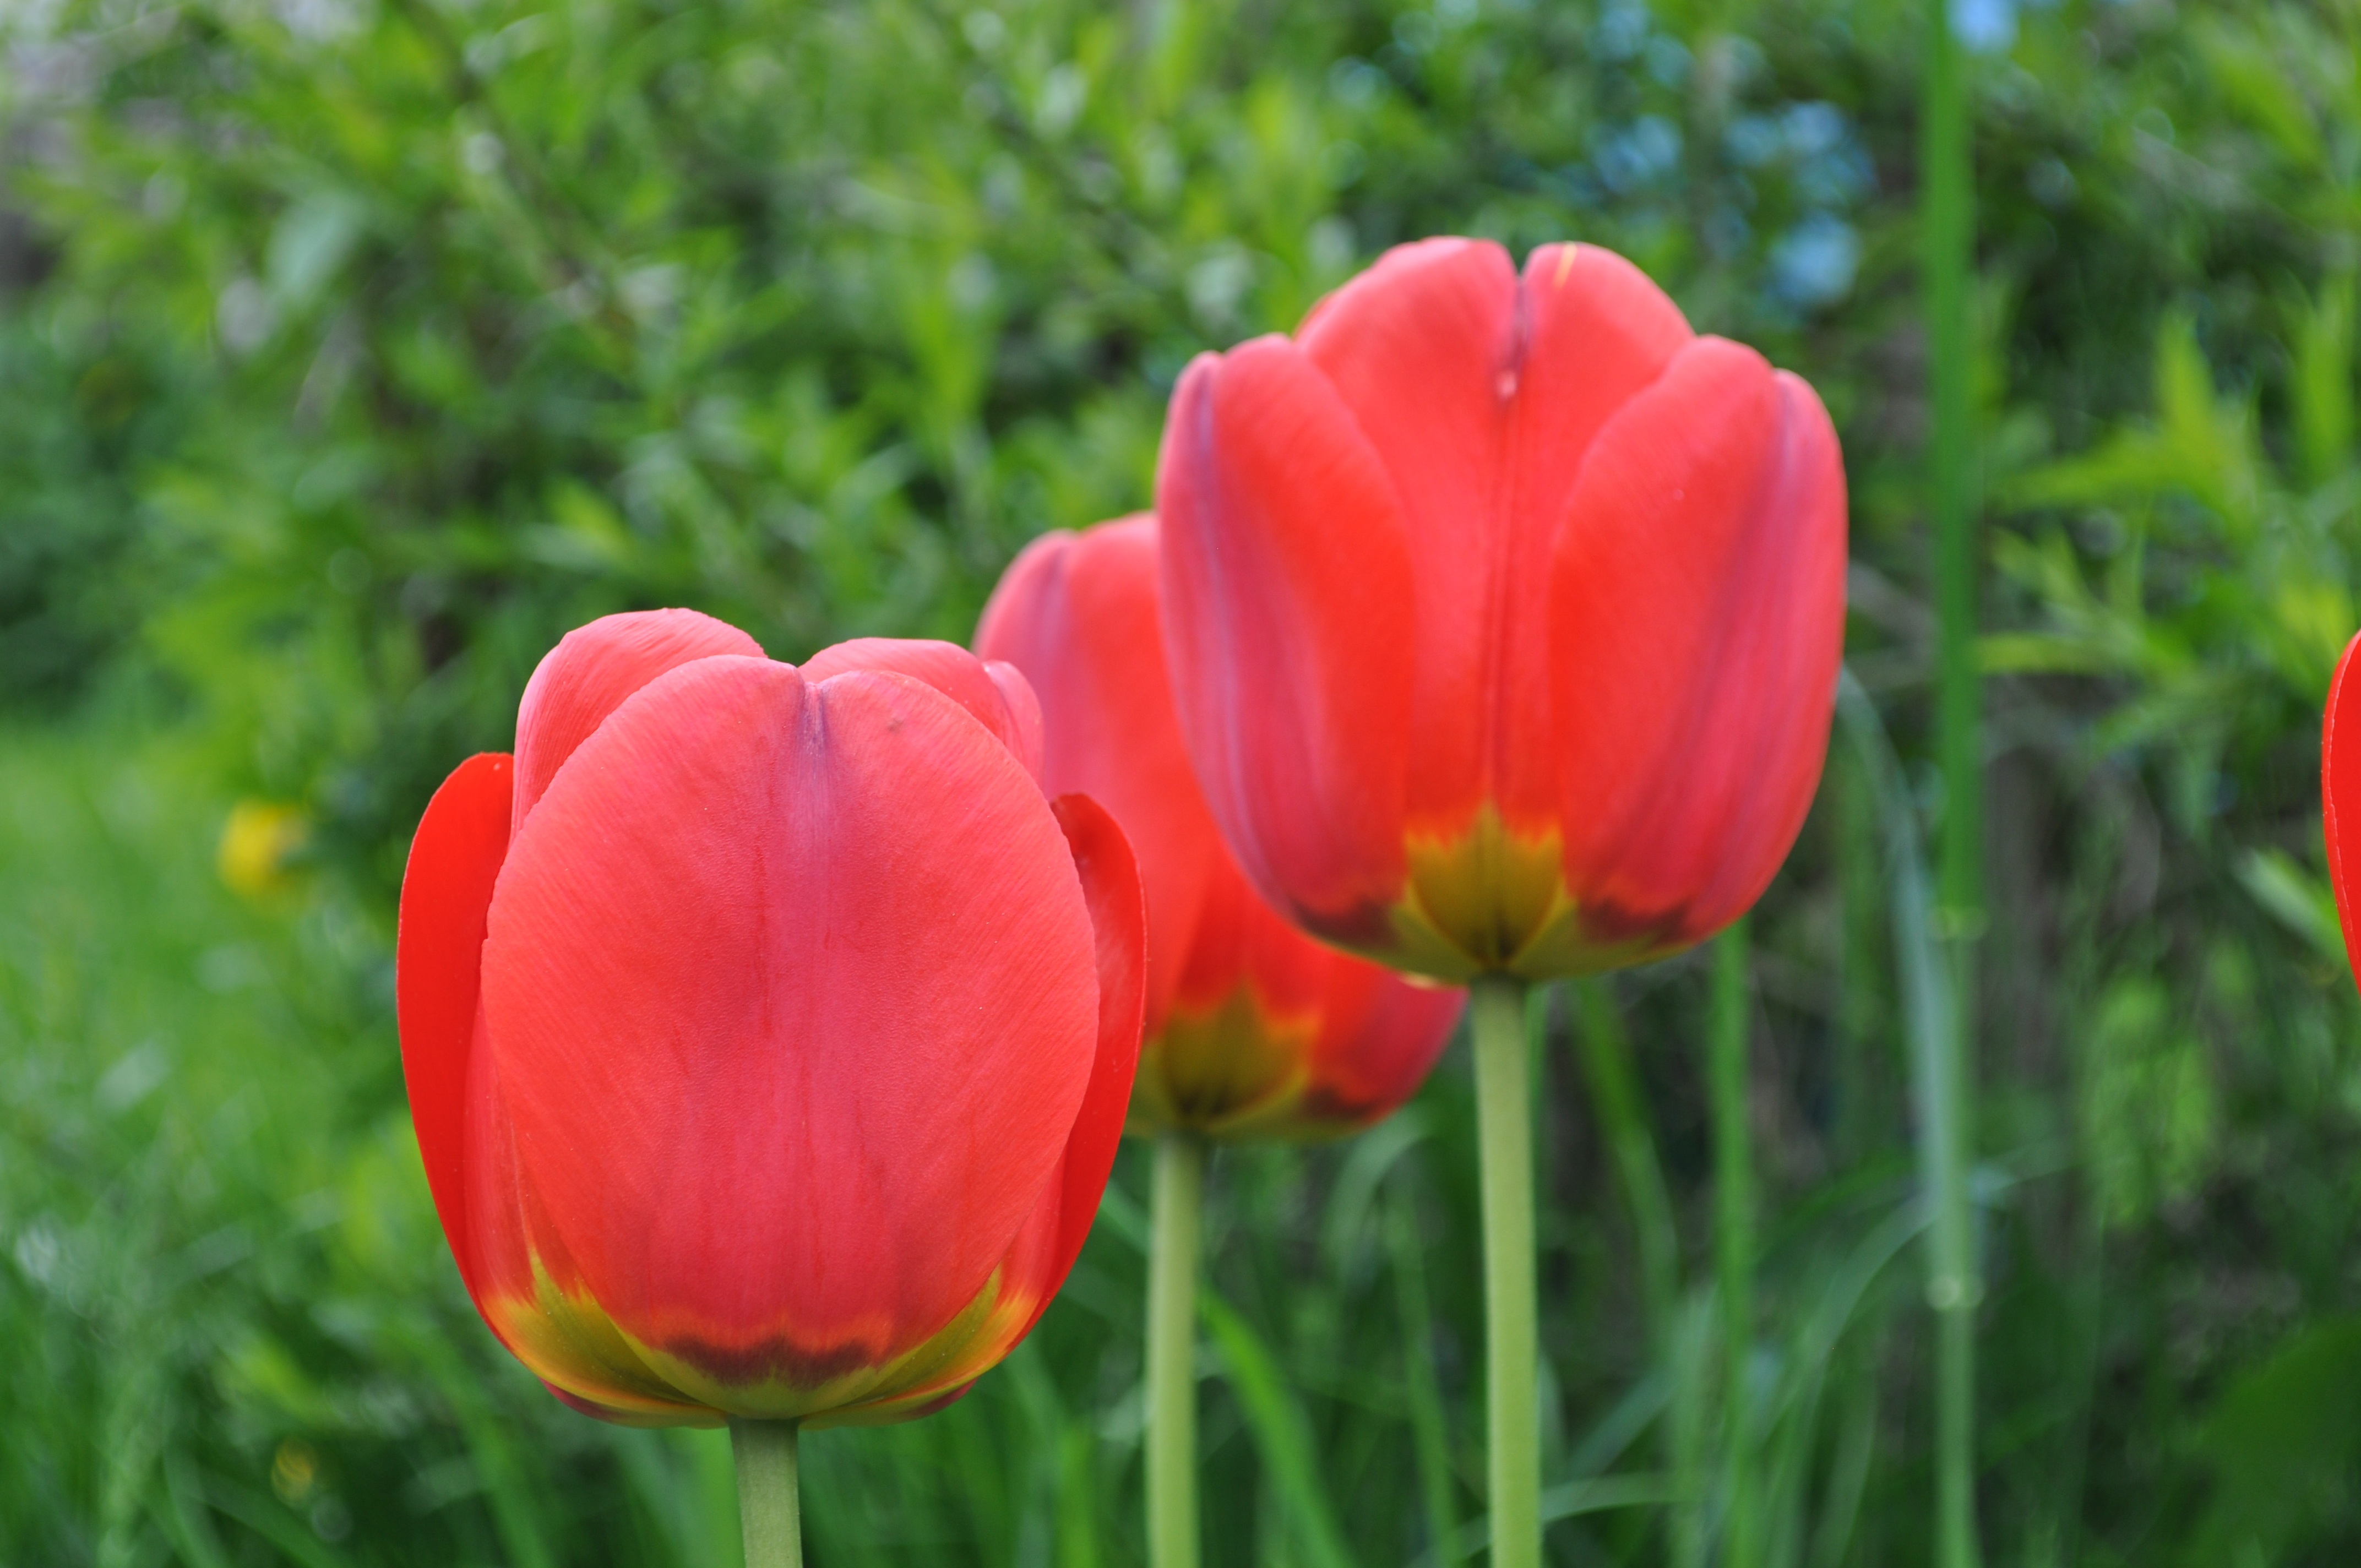
plant, field, flower, petal, tulip, red, botany, flora, flowers, tulips, macro photography, flowering plant, plant stem, land plant